Slap in the Face (film)

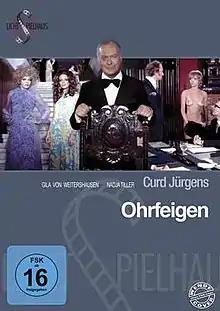
DVD cover

Slap in the Face is a 1970 West German comedy film directed by Rolf Thiele and starring Curd Jürgens, Gila von Weitershausen, and Alexandra Stewart.